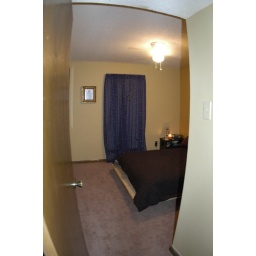
the bed and the nightstand were all that were in the old bedroom (ie the new guest bedroom/office)